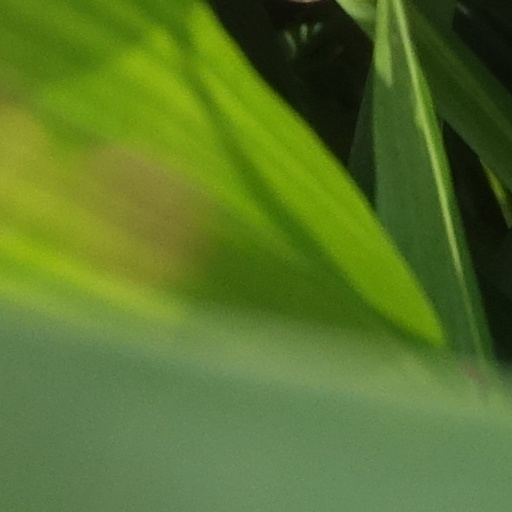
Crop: wheat